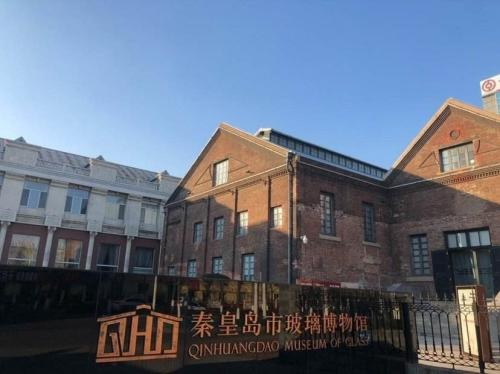
地标名称：秦皇岛市玻璃博物馆
所在城市：秦皇岛市·海港区